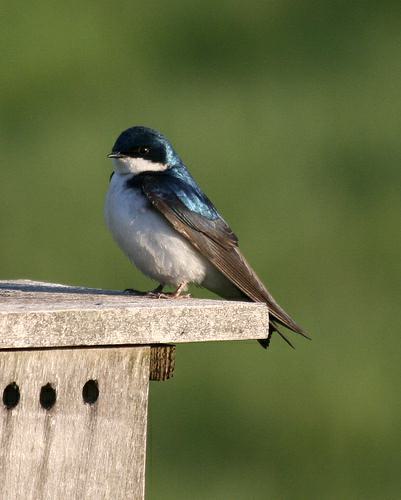
A photo of a tree swallow